Vinnie Mele

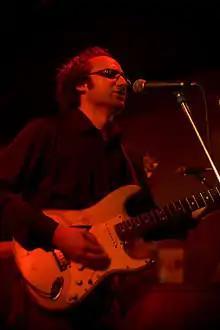
Vinnie Mele in concert, 2007

Vinnie Mele (born as Vincenzo Seraphino Mele, February 17, 1977) is an American singer, composer, and instrumentalist. His style is influenced by blues, southern rock, reggae, and country music. Mele's songs contain humor and pop culture references.